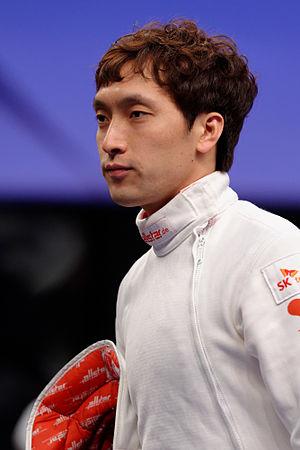
Le Sud-Coréen Park Kyoung-doo pendant son match du tableau de 64 contre le Russe Pavel Sukhov au Challenge RFF-Trophée Monal, épreuve de la coupe du monde d'épée masculine, le 3 mai 2014.